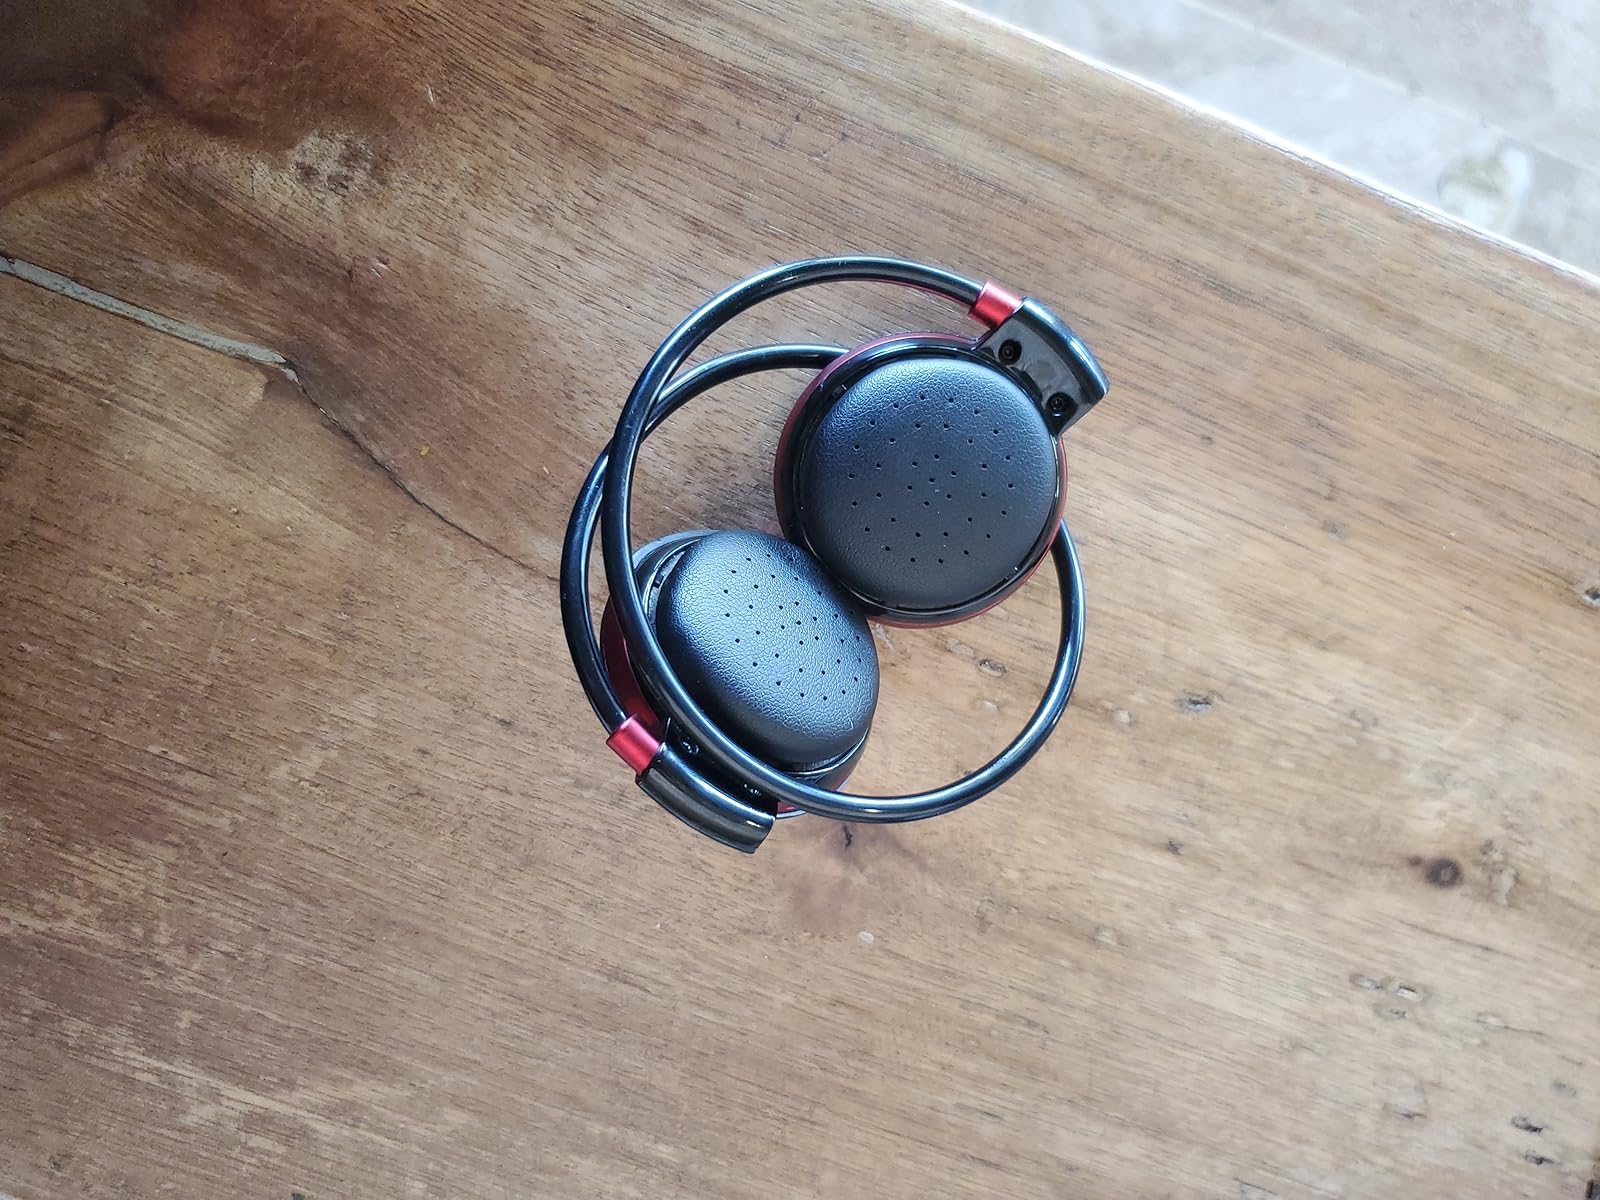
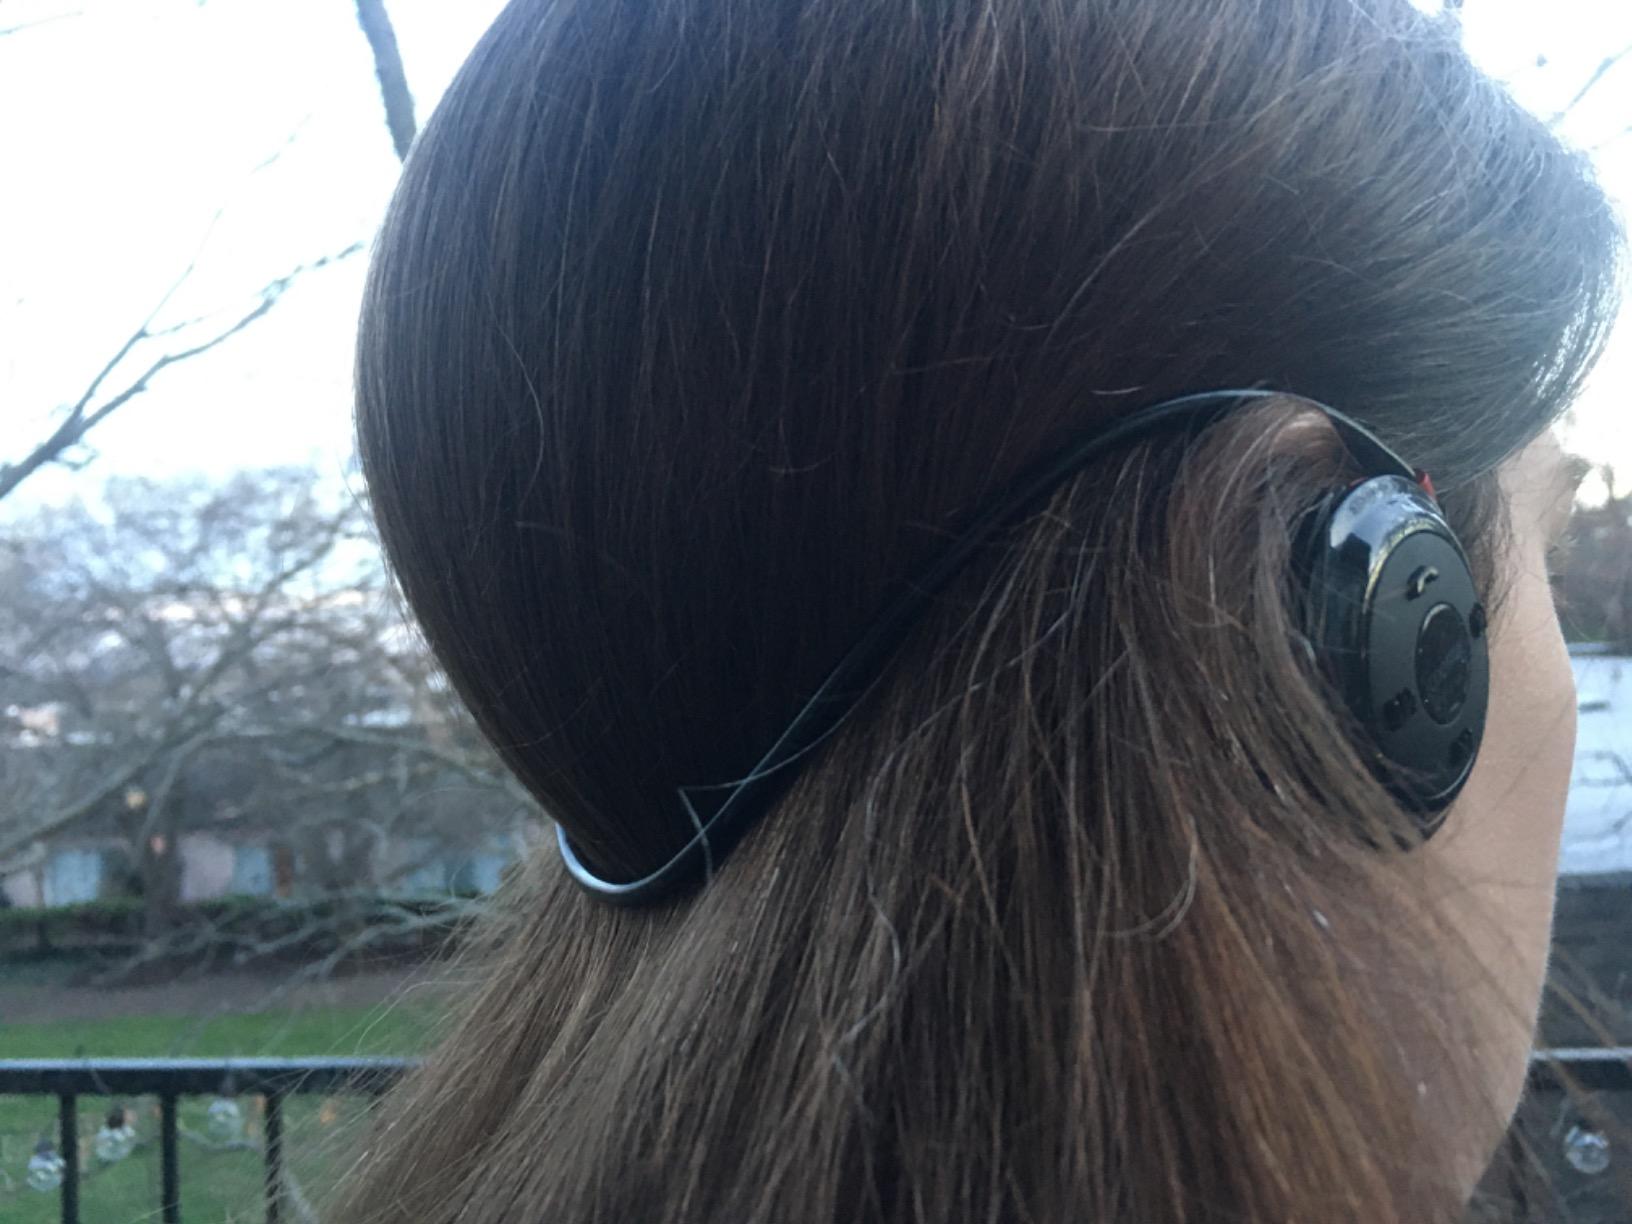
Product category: headphones
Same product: yes